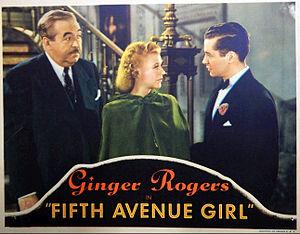
La Fille de la Cinquième Avenue est un film américain de Gregory La Cava, sorti en 1939.